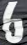
Number: 6